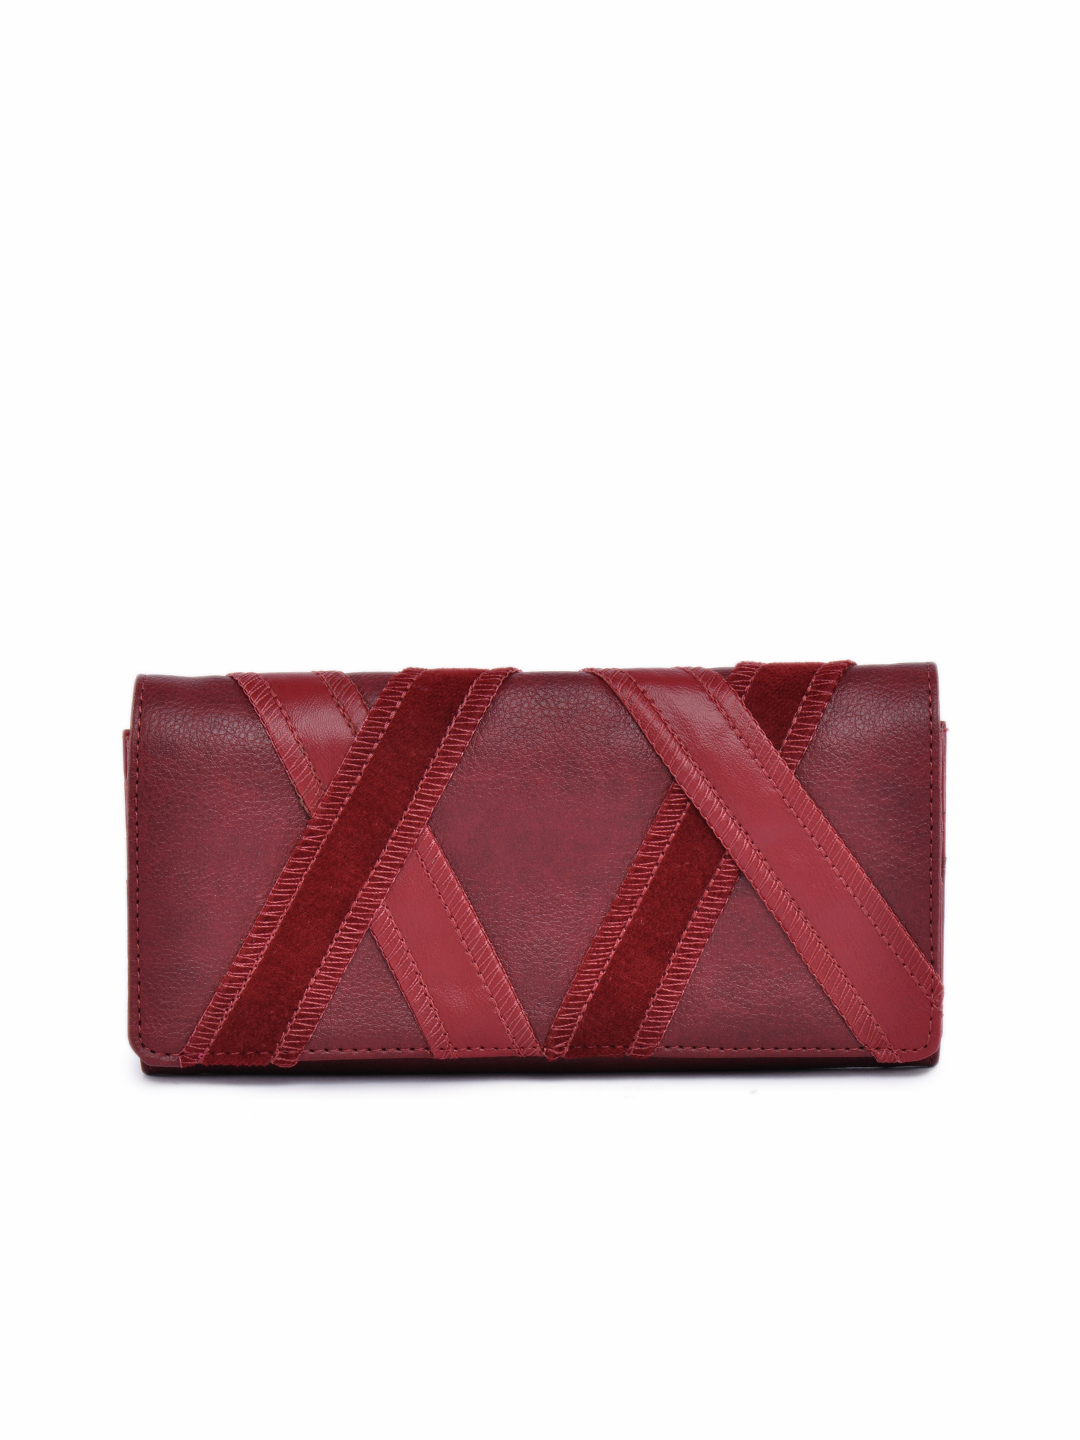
Baggit Women Era Taj Red Wallet
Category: Accessories / Wallets / Wallets
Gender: Women
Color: Red
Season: Winter 2015
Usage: Casual